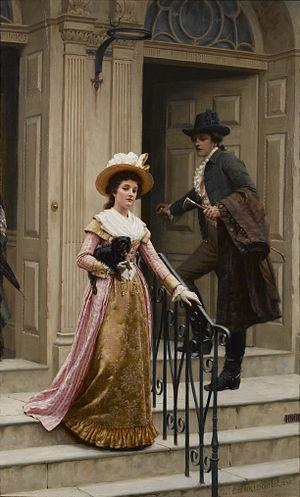
Une romance est un type de roman d'amour développé dans certains pays anglophones, tels que les États-Unis, le Canada, le Royaume-Uni et l'Australie. Le terme est un anglicisme inspiré de « romance novel ».